Suicide Squad (1935 film)

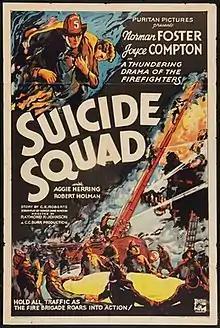

Suicide Squad is a 1935 American action film directed by Raymond K. Johnson and starring Norman Foster, Joyce Compton and Robert Homans. It was made as a second feature by the independent outfit Puritan Pictures. The film's sets were designed by the art director Vin Taylor.